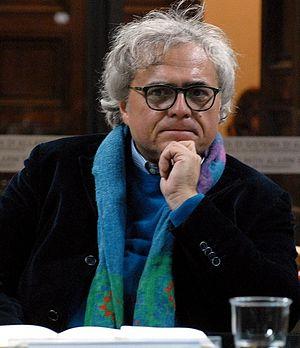
Andrea Tagliapietra, né à Venise le 7 mars 1962, est un écrivain et philosophe italien.